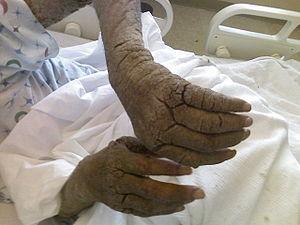
La gale ou scabiose est une maladie infectieuse de la peau causée par un parasite de type acarien microscopique, le sarcopte. Selon le sous-type de ce parasite, on distingue la gale humaine, spécifique de l'Homme, et les gales spécifiques d'autres mammifères. Il s'agit d'une affection contagieuse bénigne. Le principal symptôme chez l'Homme est la démangeaison. Le profil lésionnel est celui d'une dermatite périvasculaire. Le diagnostic peut selon les cas être établi à l'examen clinique ou nécessiter un prélèvement. Le traitement fait appel à des médicaments utilisés par voie orale ou cutanée. Souvent sont associés le traitement de l'entourage et la décontamination de l'environnement.